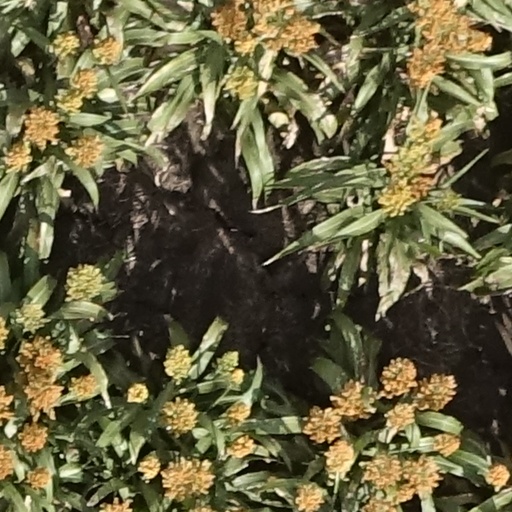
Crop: sorghum